Ottoman weapons

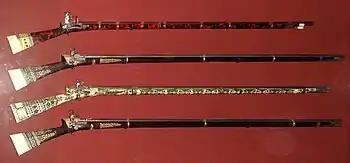
Shishane with miquelet locks, 1750-1800. Army Museum, Paris.

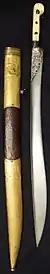
Yatağan (Ottoman long knife or sabre)

Military forces of the Ottoman Empire used a variety of weapons throughout the centuries. The armoury in Topkapı Palace has a large collection showing select items.